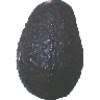
Label: avocado